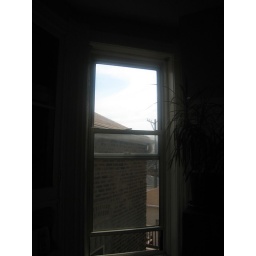
bay window in bedroom